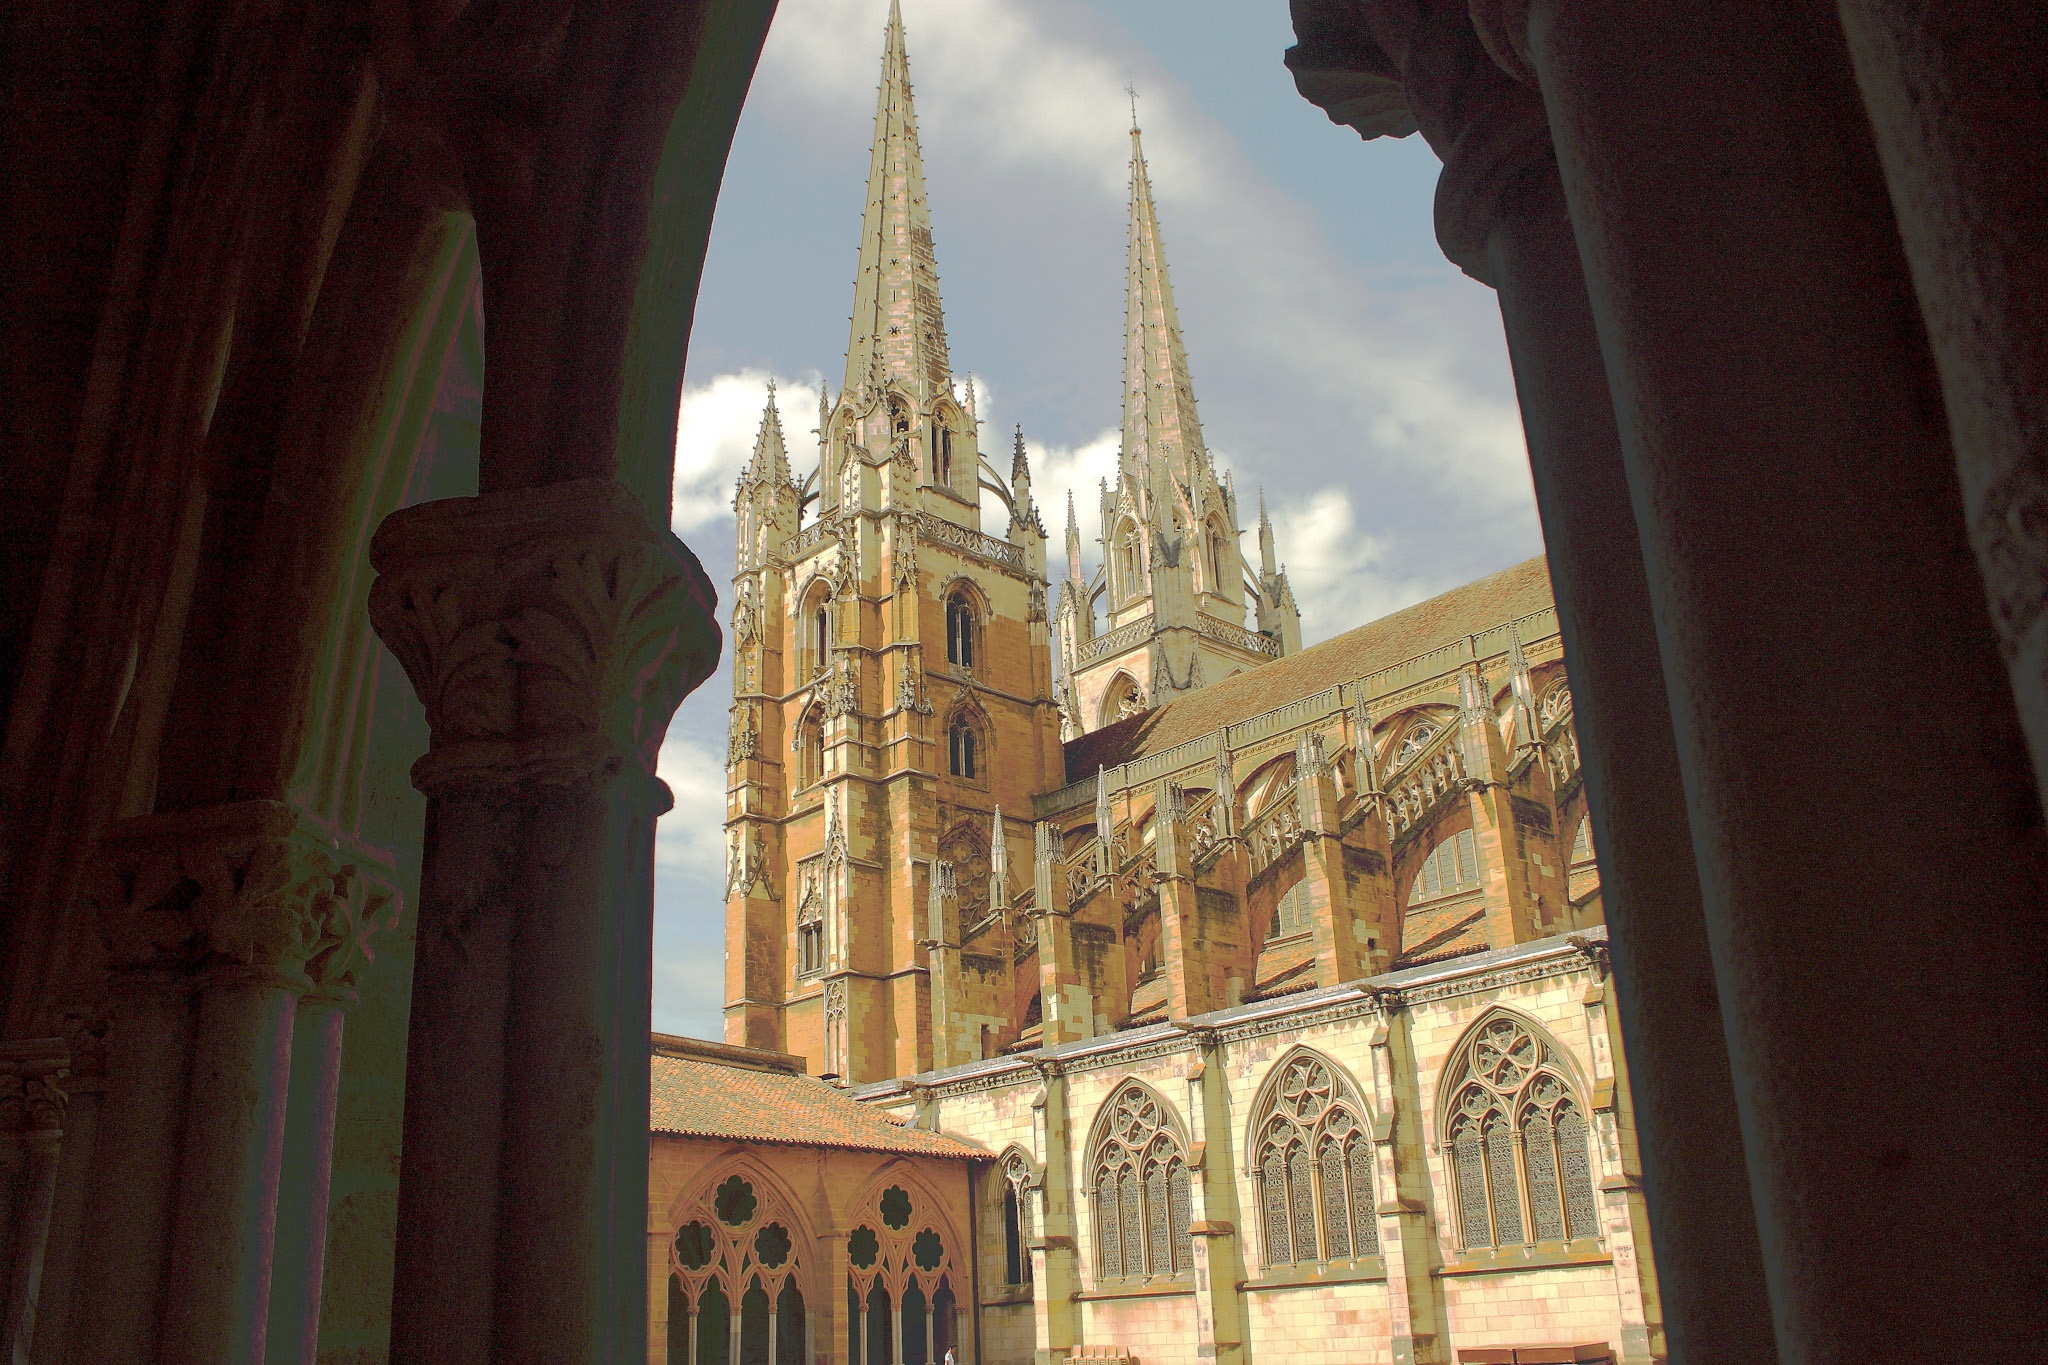
architecture, building, facade, church, cathedral, place of worship, catholic, temple, faith, monastery, synagogue, basilica, dom, gothic architecture